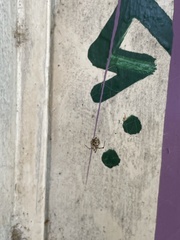
Species: Parasteatoda_tepidariorum